Jennifer Brunner

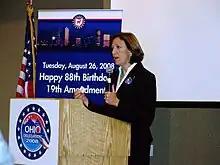
Brunner speaks in Denver during the 2008 Democratic National Convention. (2008-08-26)

On February 17, 2009, Brunner announced that she would be a candidate for the U.S. Senate in 2010, running against Lieutenant Governor Lee Fisher for the Democratic nomination. In September 2009, DSCC Chairman Bob Menendez, who supported Fisher and had been trying to clear the field for him, stated he would actively work against any underfunded candidate. By February 2010, Brunner had significantly less cash on hand than Fisher or likely general election opponent Rob Portman (who would eventually win the seat), but claimed, "I only need enough money to win." Polling in late 2009 and January 2010 showed Brunner to be more competitive than Fisher in a general election matchup against Portman, while Fisher and Brunner were deadlocked in Democratic primary polling. Brunner ultimately lost to Fisher in the May 4, 2010 party primary, 55% to 45%.